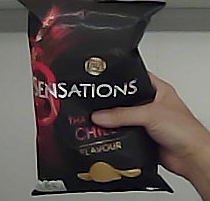
Product: lays_chill